Özge Samancı

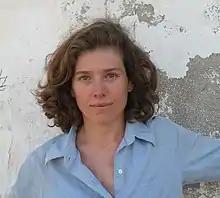

Özge Samancı (born 21 July 1975 in İzmir) is a Turkish-American media artist, and associate professor at Northwestern University`s School of Communication. She creates media art installations and graphic novels. Her art installations merge computer code and bio-sensors with comics, animation, interactive narrations, performance, and projection art. Her installations use media arts to break down people's mental and emotional barriers and hear about environmental issues. Her graphic novels combine drawings with three-dimensional objects.